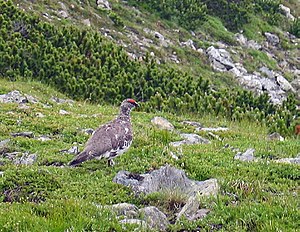
Fjeldrype
Fjeldrype
Fjeldrype er en hønsefugl i gruppen af skovhøns.